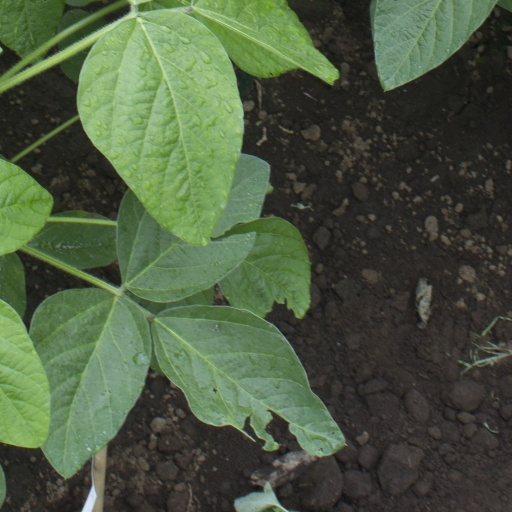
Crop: soybean